Southern Shores Field Service Council

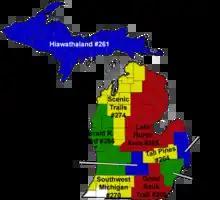
Michigan Boy Scout Councils prior to the Michigan Coordinating Councill

Located on Wolf Lake in Jackson, MI; Camp Teetonkah claims to be the second oldest scout camp in the United States. It boasts 240 aches of land and currently caters to Cub Scout programs.